Chaplain of the United States Senate

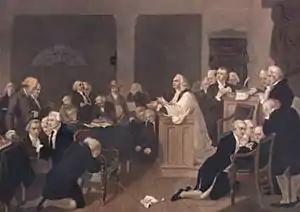
The Rev. Jacob Duche leads the first prayer before the Continental Congress, Philadelphia, September 7, 1774

During this early period, chaplains "typically served" for less than a year while concurrently serving in non-congressional positions. Also, early Senate and House chaplains, although elected separately by their respected chambers, shared Congressional responsibilities by alternating service in the House and Senate on a weekly basis, also conducting Sunday worship for the Washington, D.C. community in the House Chamber on an alternating basis. Clergymen have served in the official position of Senate Chaplain for all years since the office was created except for the brief period of 1857-1859. In 1914, the Senate began adding the chaplain's prayer to the Congressional Record.